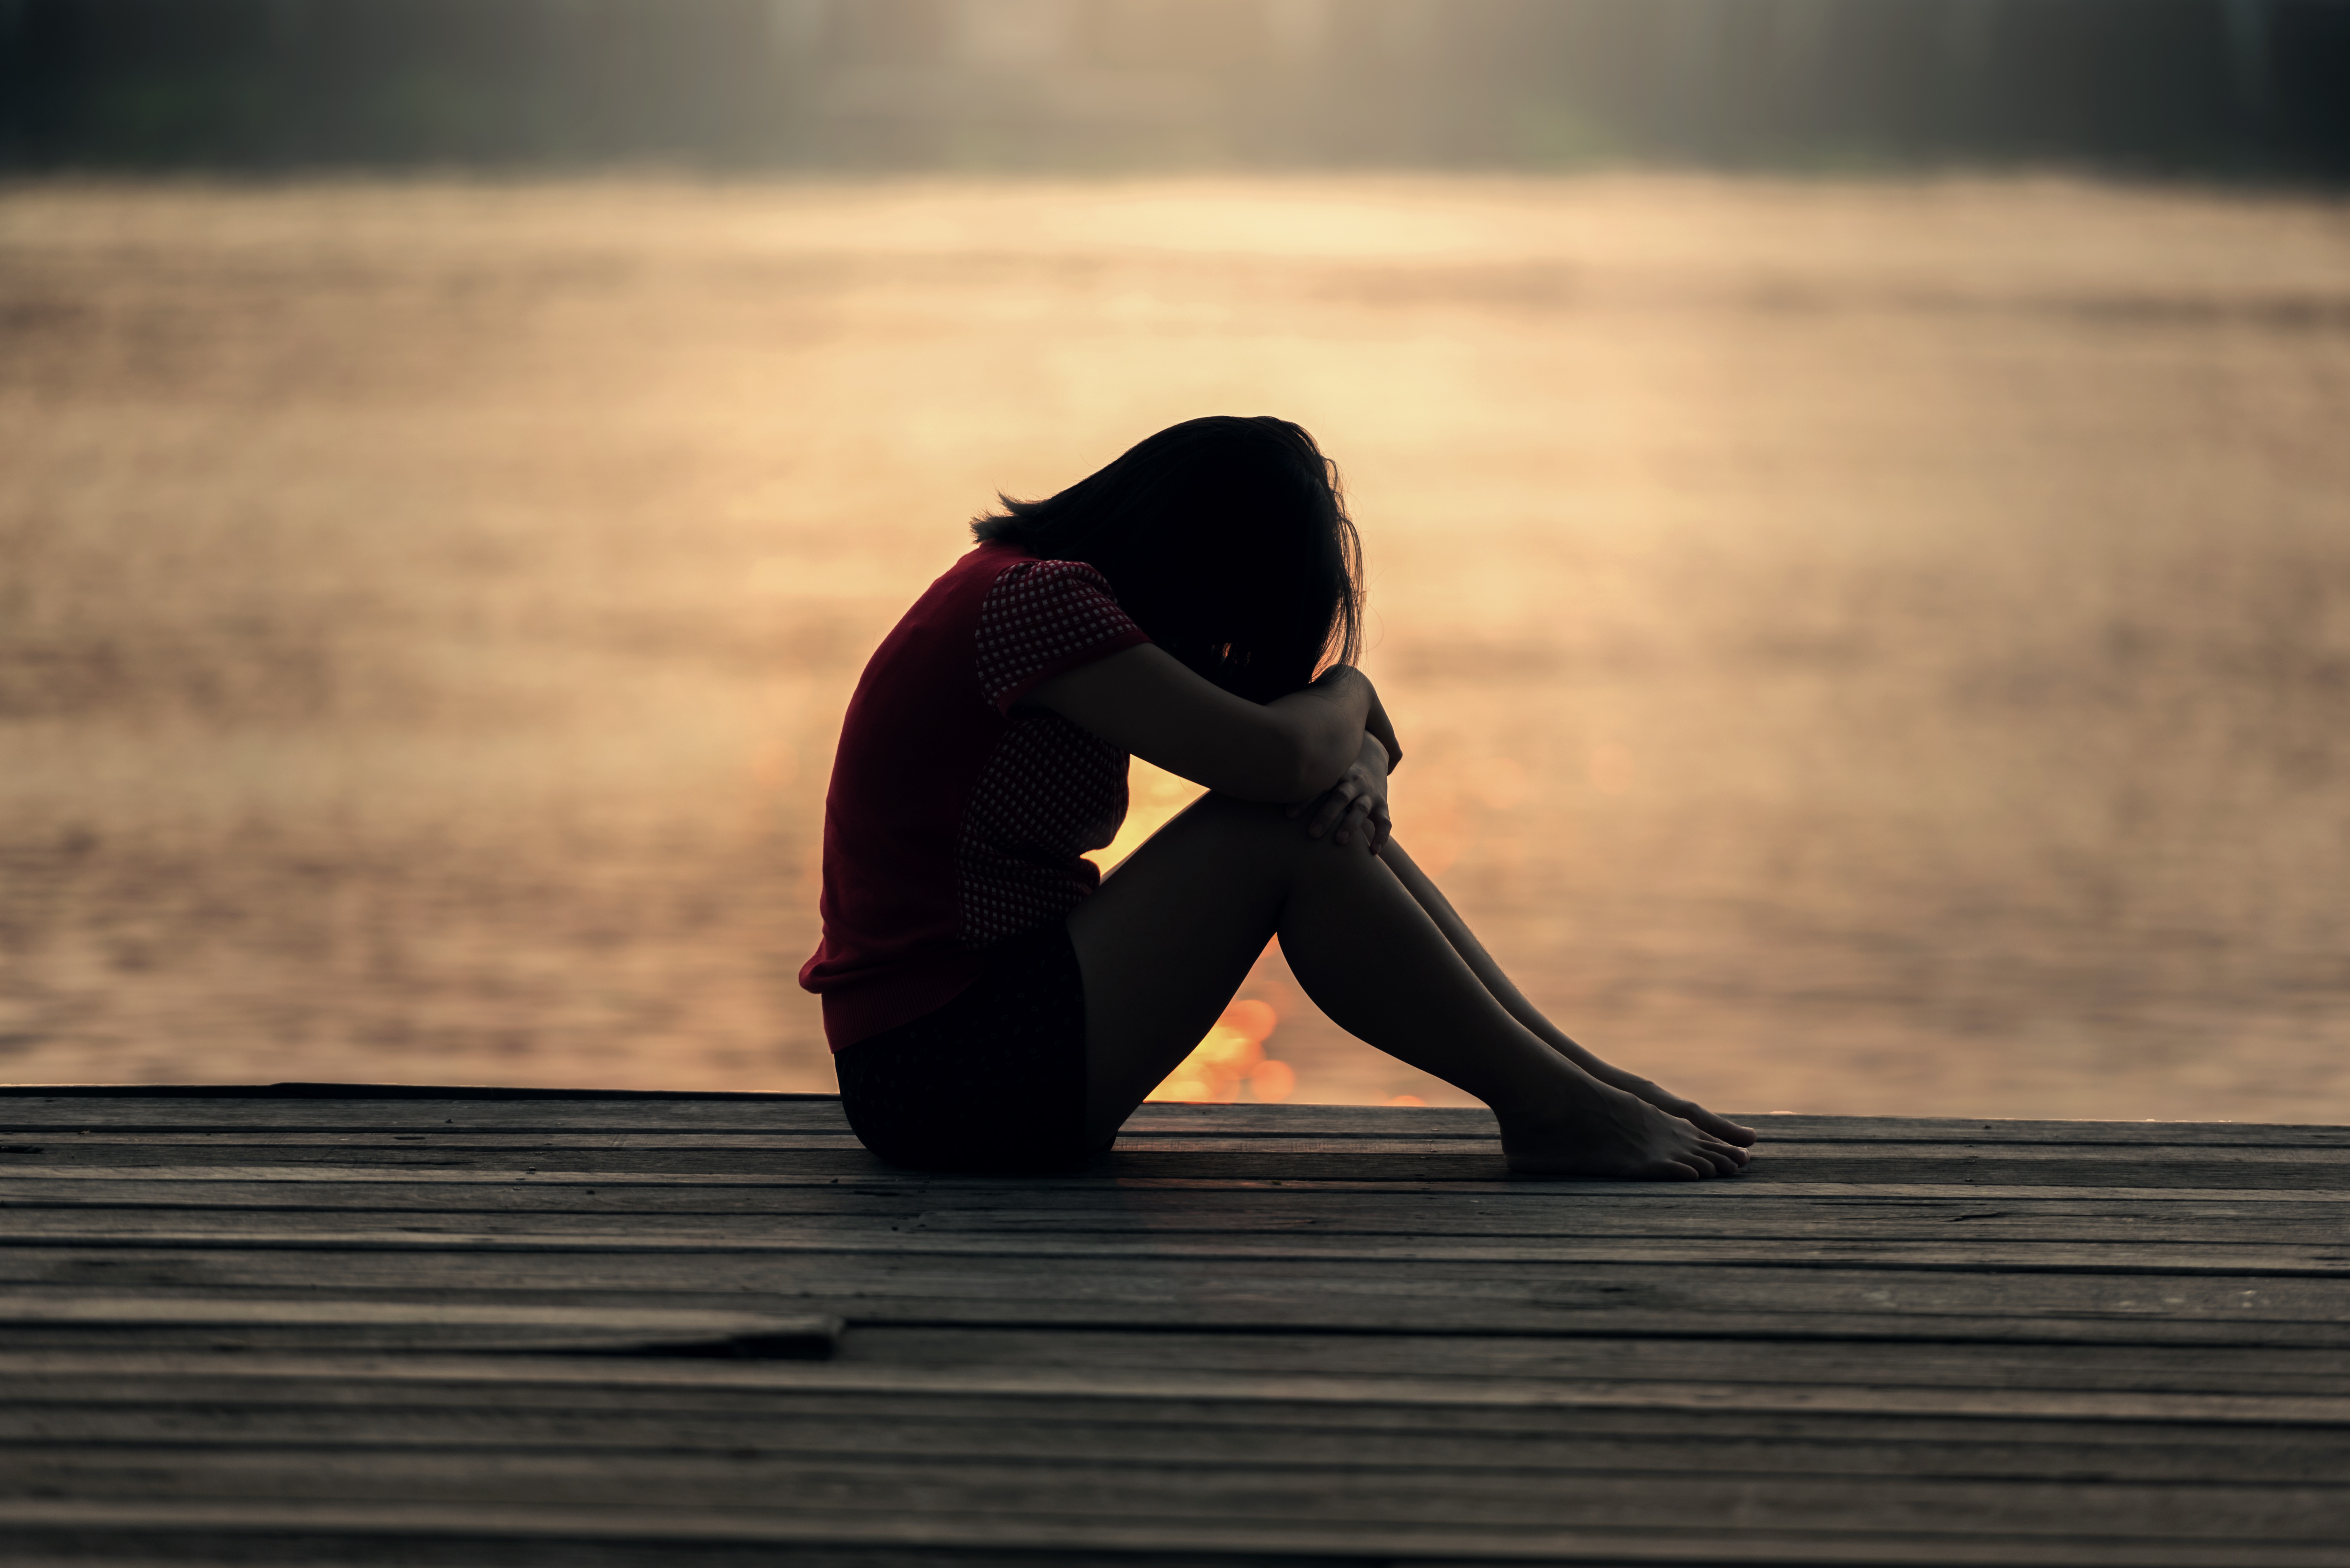
hand, sea, water, outdoor, ocean, silhouette, person, light, boardwalk, girl, sun, woman, sunrise, sunset, morning, seat, lake, view, dawn, alone, river, love, relax, peaceful, sitting, romance, think, pensive, black, lady, lonely, seashore, side view, beauty, emotion, human positions, physical fitness